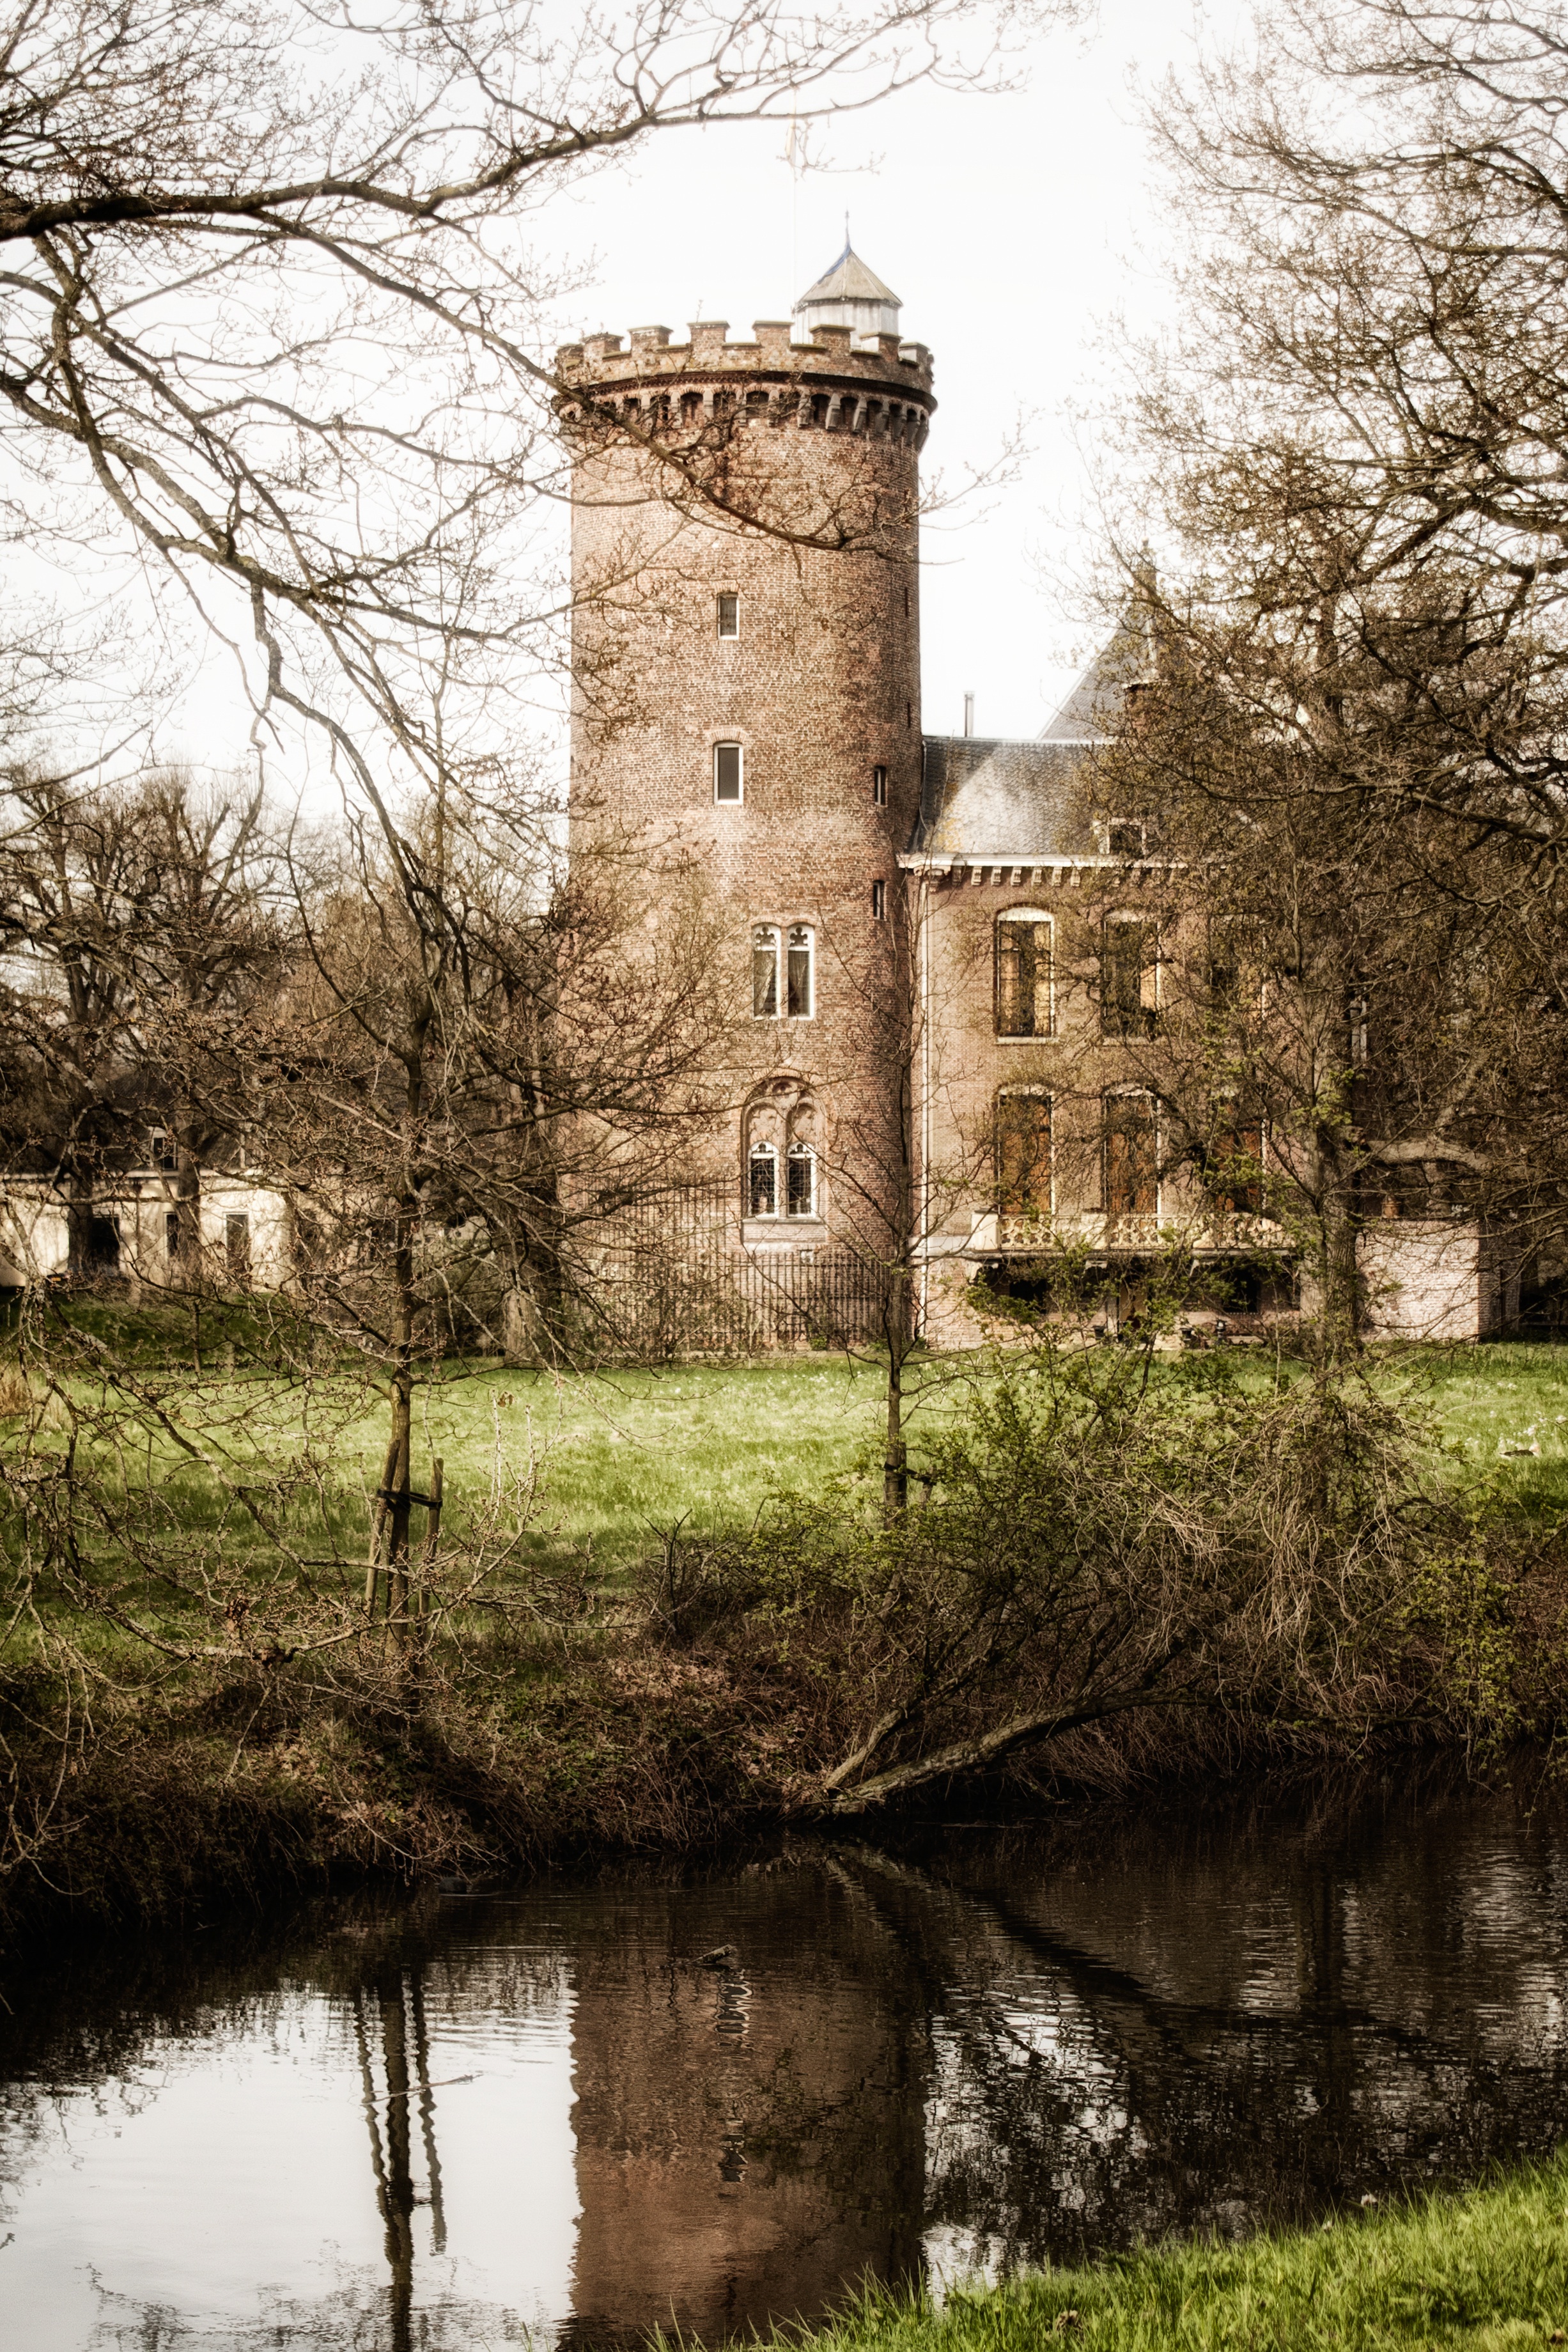
tree, building, chateau, tower, castle, fortification, waterway, ruins, monastery, ditch, moat, rural area, ancient history, water castle